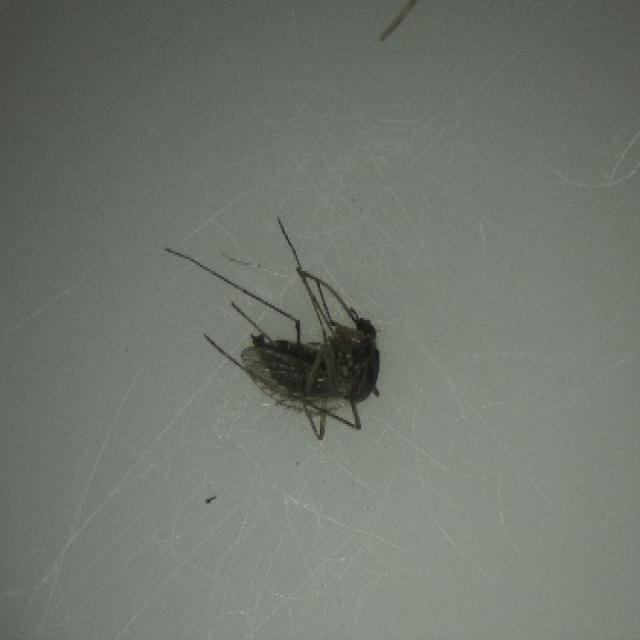
Species: aedes_vexans